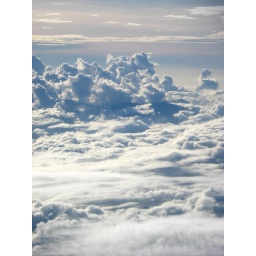
clouds by the window plane